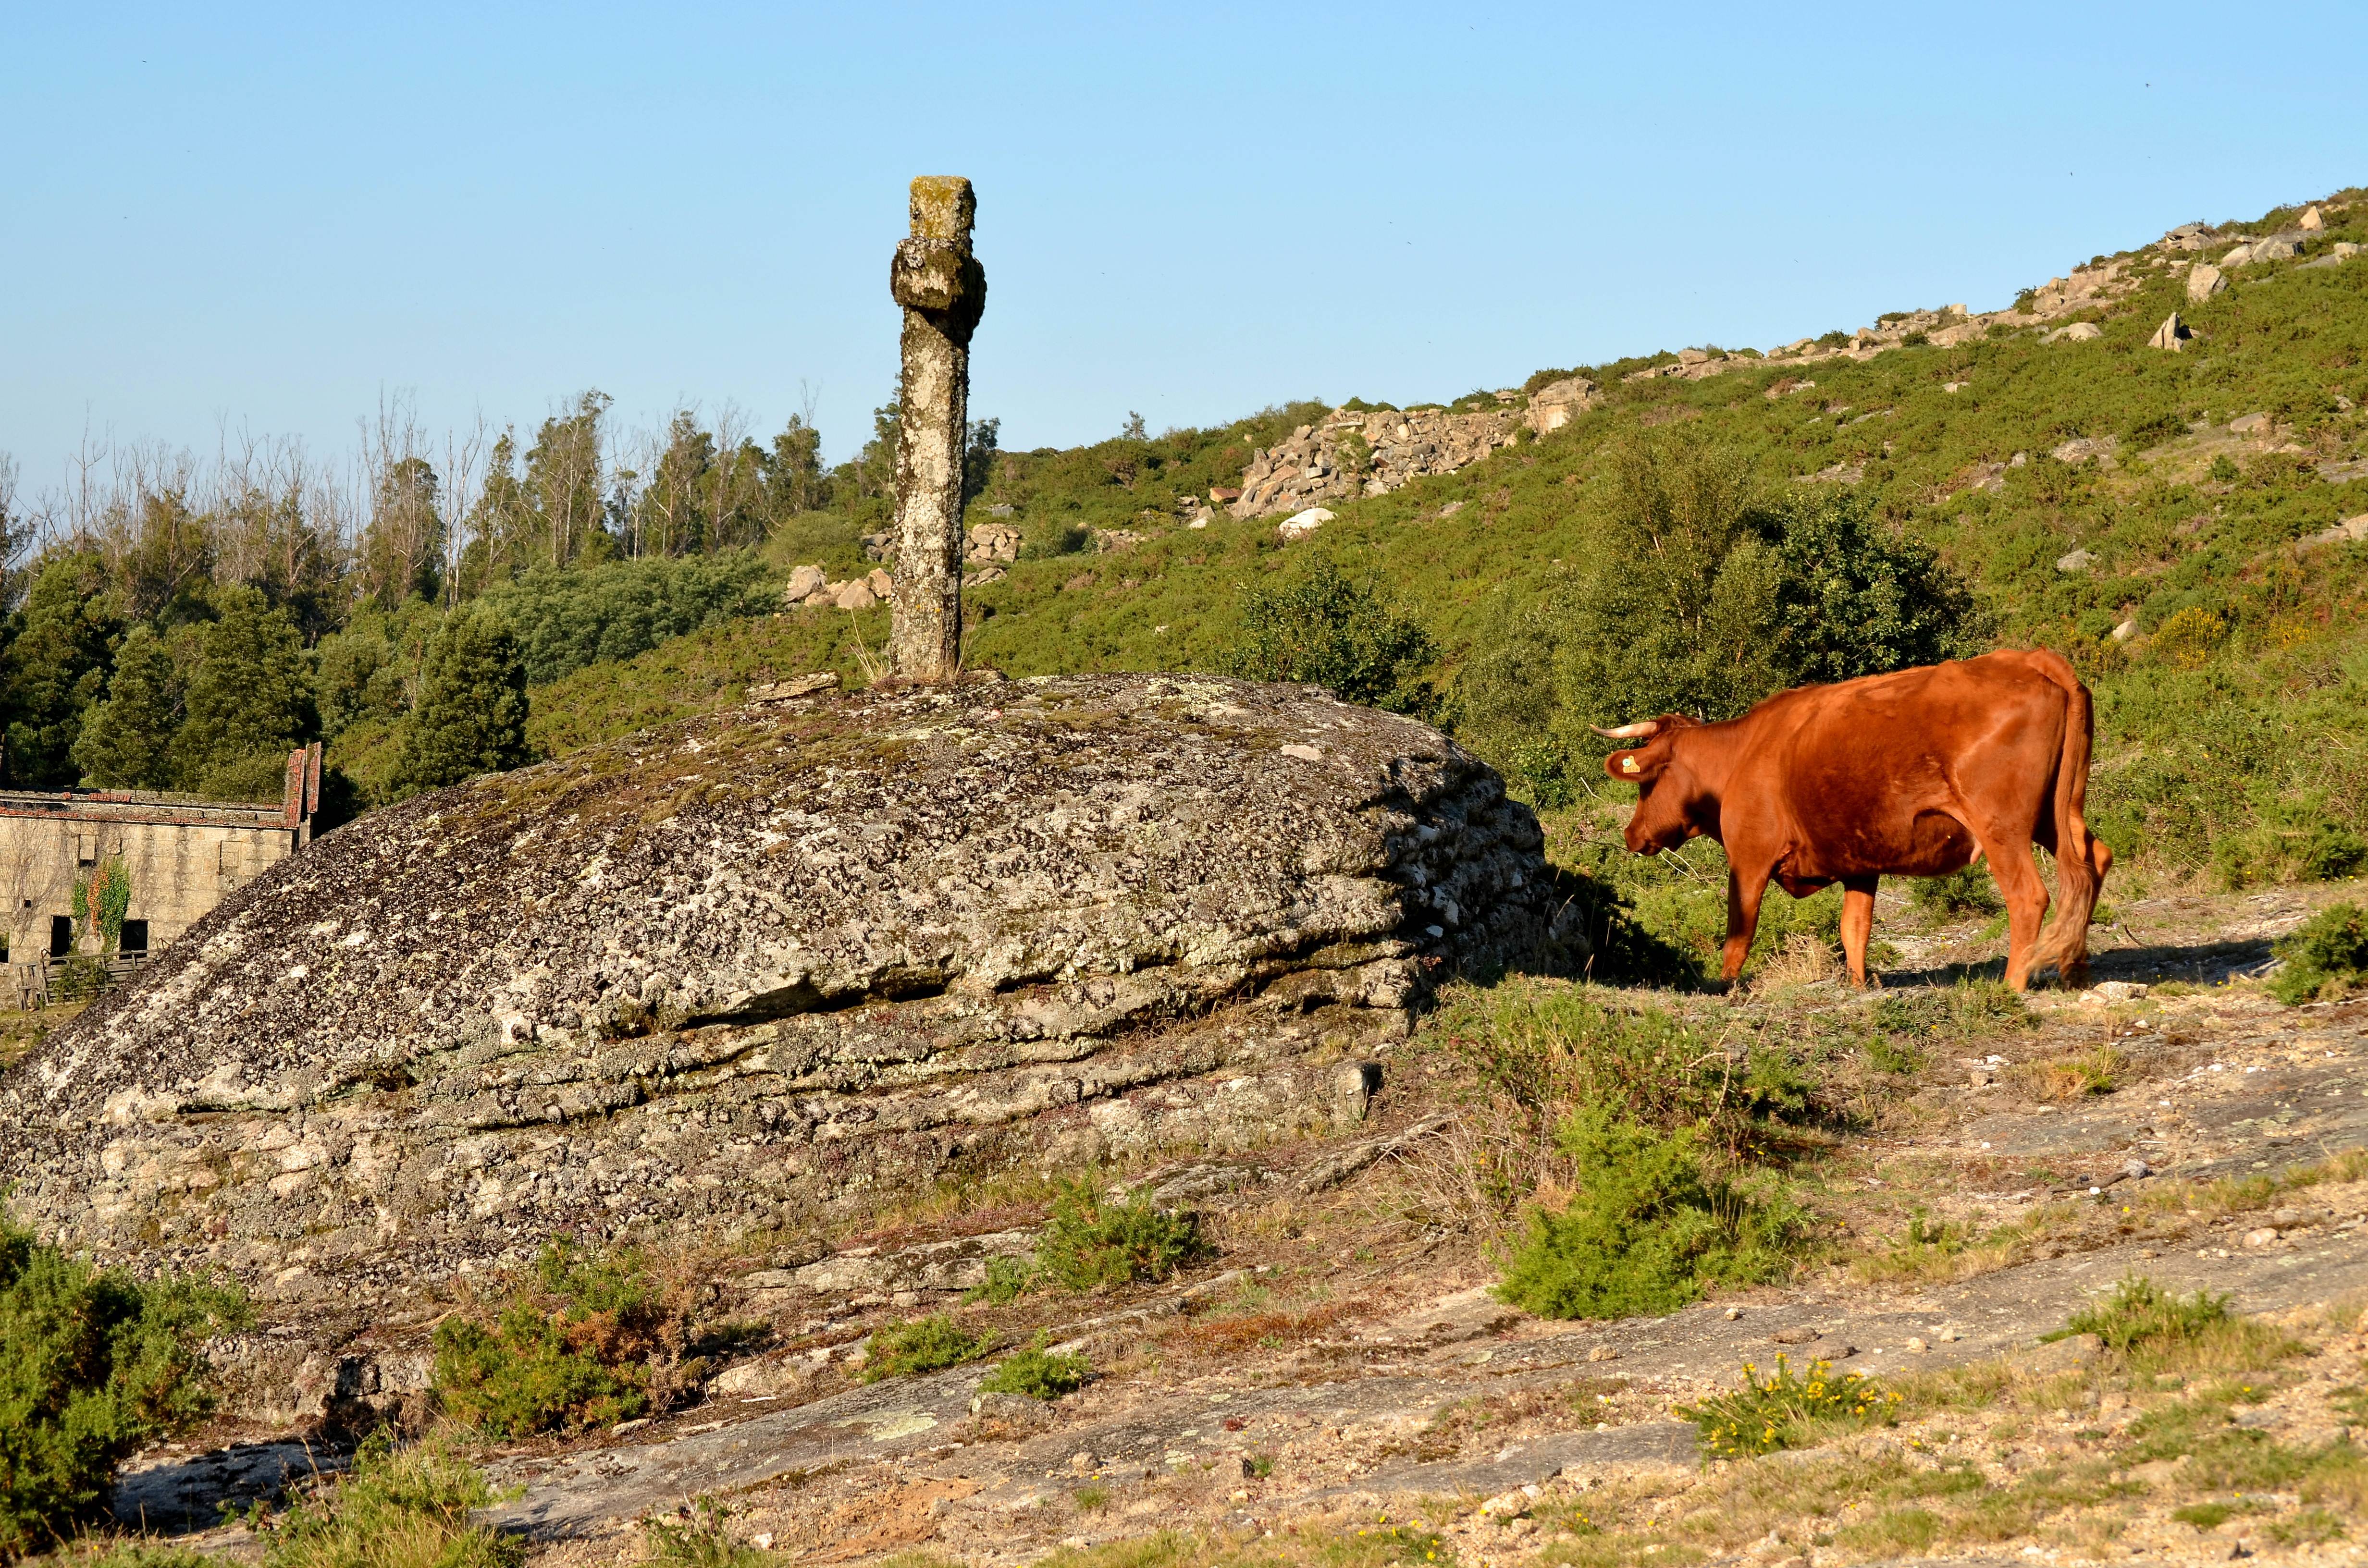
rock, wilderness, mountain, macro, pasture, grazing, animals, lama, pontevedra, cruceiro, ggl1, xovesphoto, animales, gphoto, covelo, nikond5100, rural area, cattle like mammal